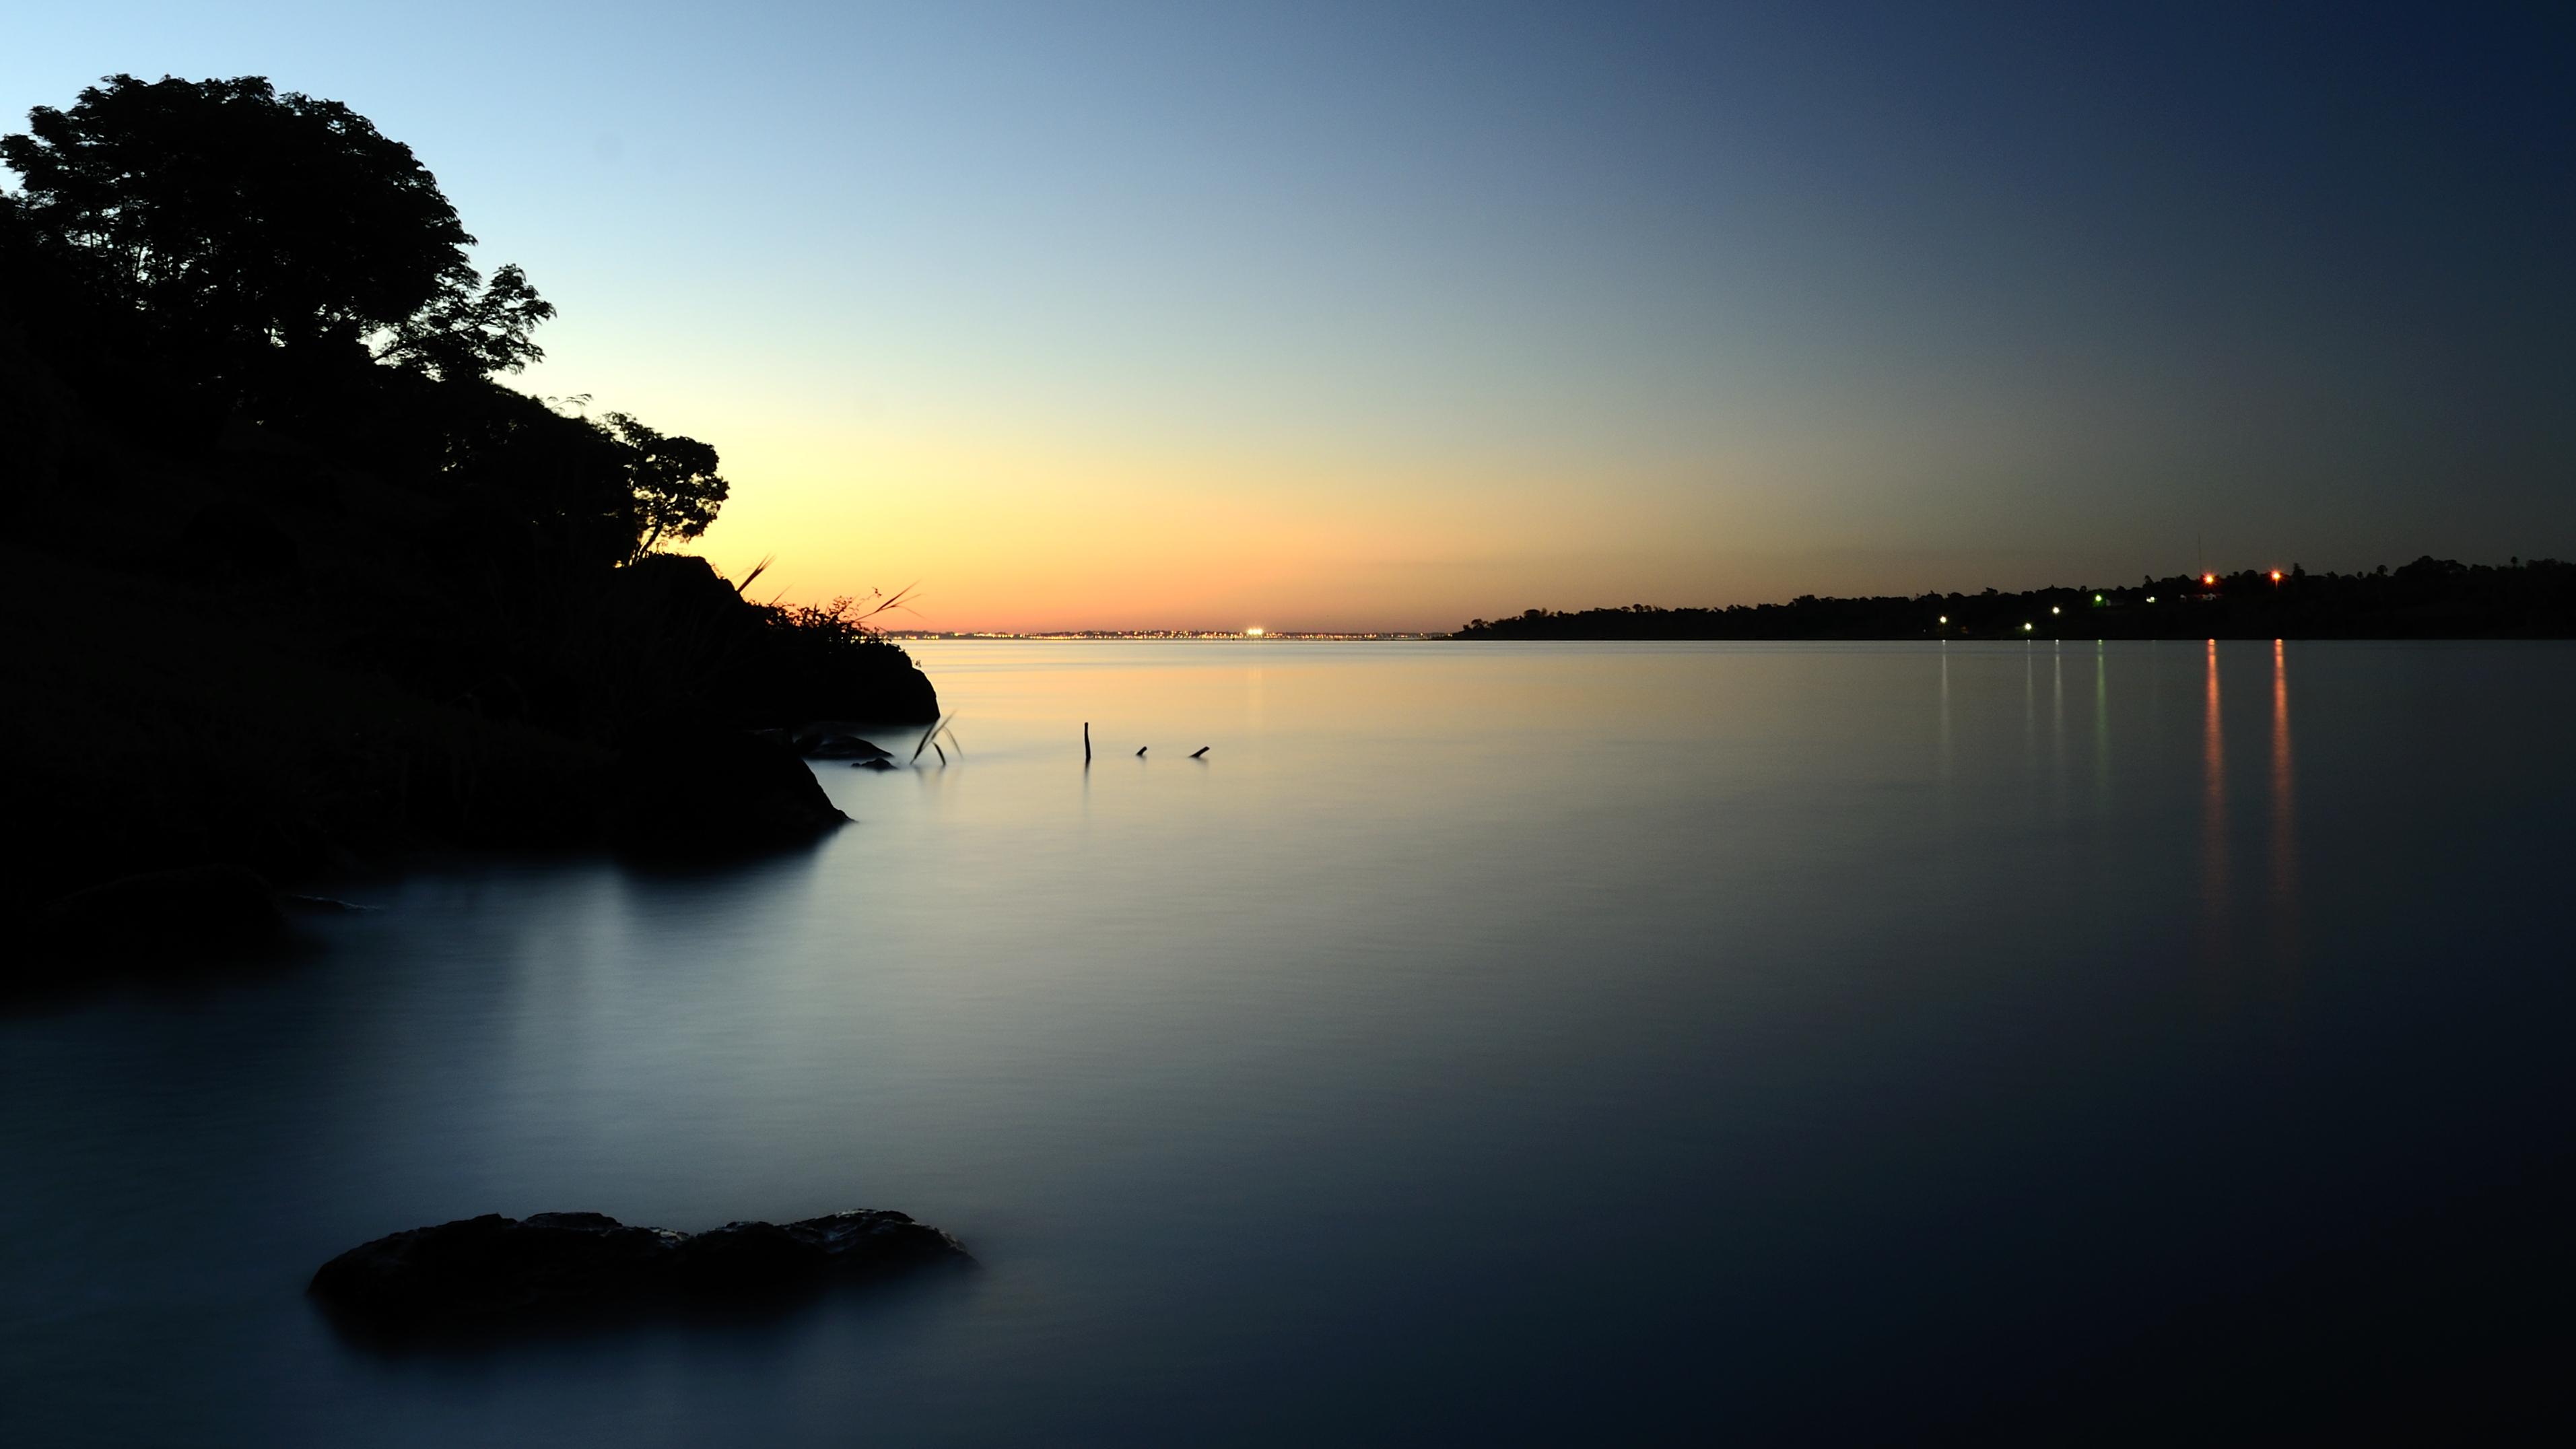
sea, coast, ocean, horizon, cloud, sky, sun, sunrise, sunset, sunlight, morning, lake, dawn, dusk, evening, reflection, bay, misiones, atmospheric phenomenon